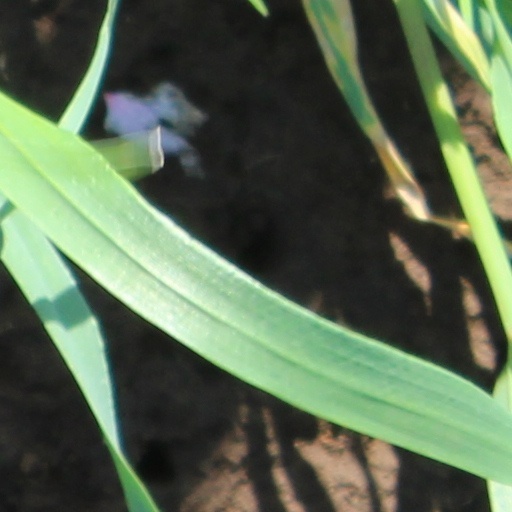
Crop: wheat